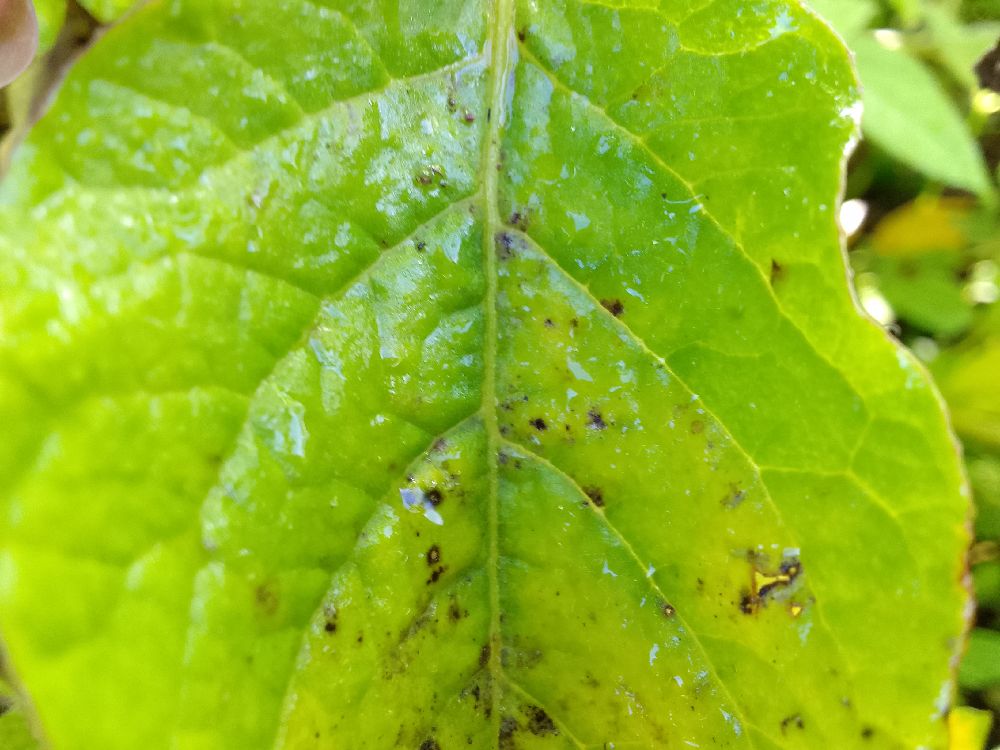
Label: Early blight